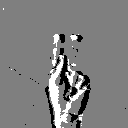
ASL letter: k